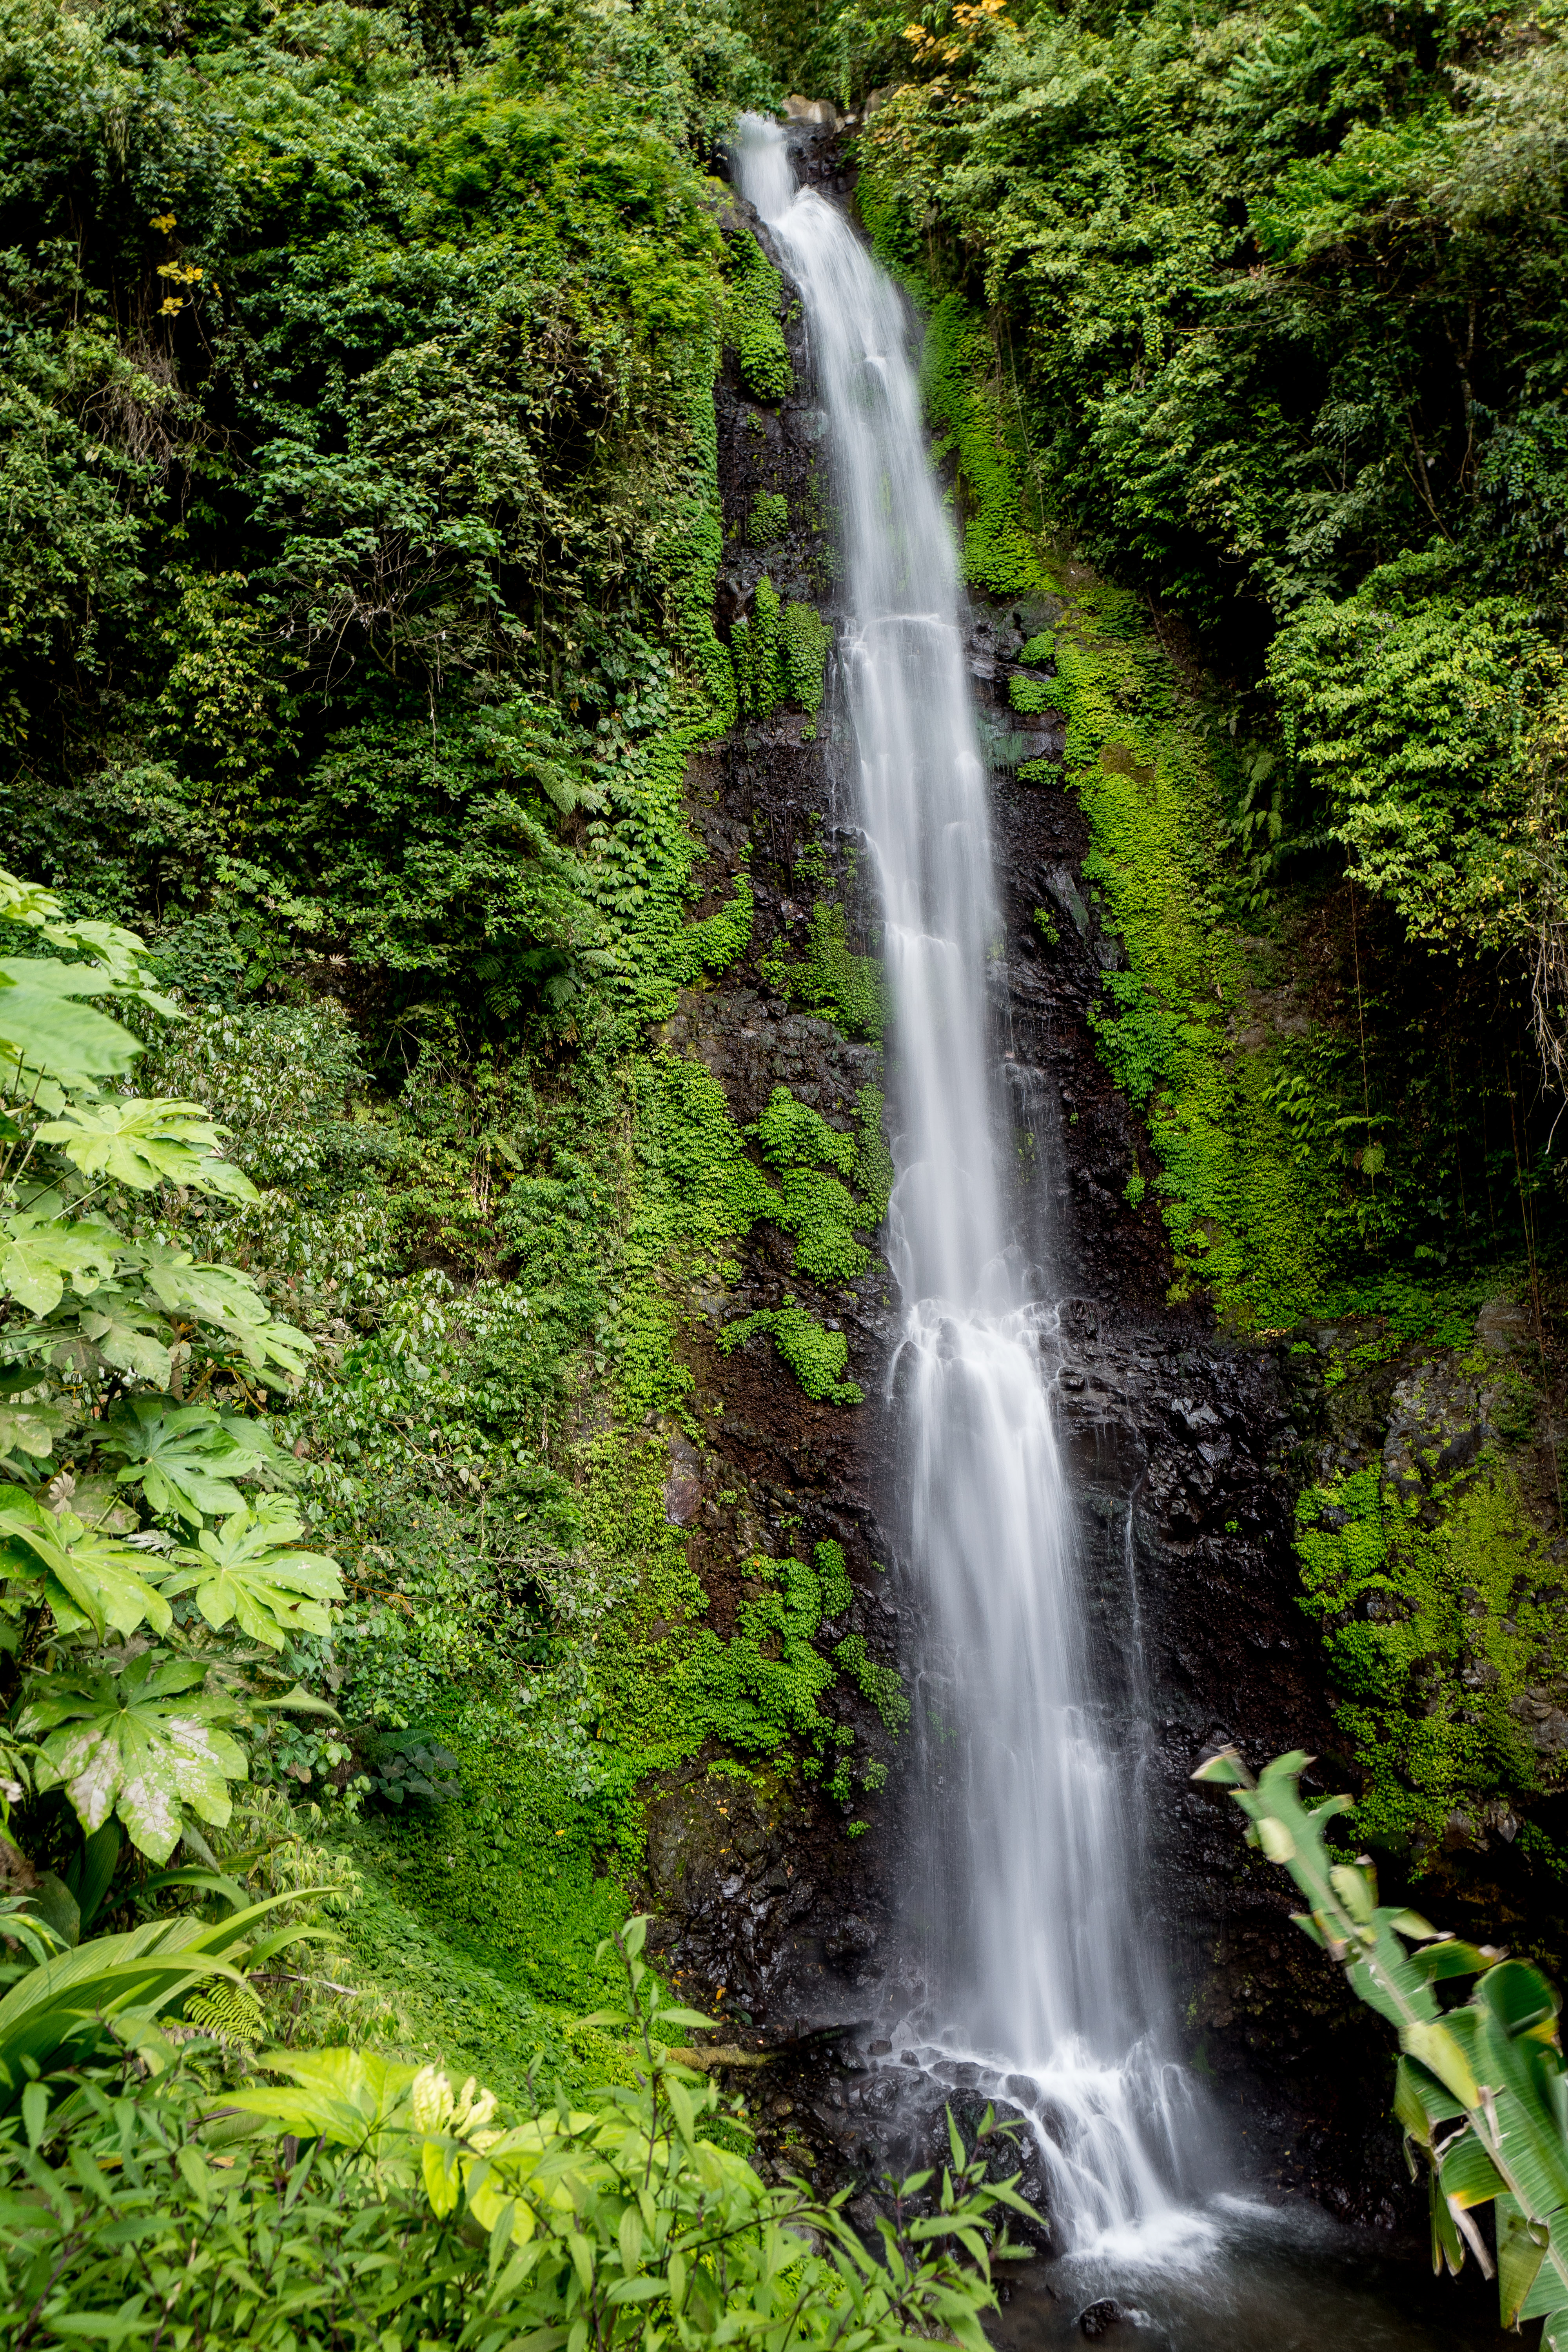
landscape, water, nature, forest, waterfall, wild, stream, green, jungle, frame, asia, body of water, art, full, rainforest, beauty, landschaft, kunst, wasserfall, sony, habitat, leica, asien, water feature, watercourse, q, waster, vollformat, ouside